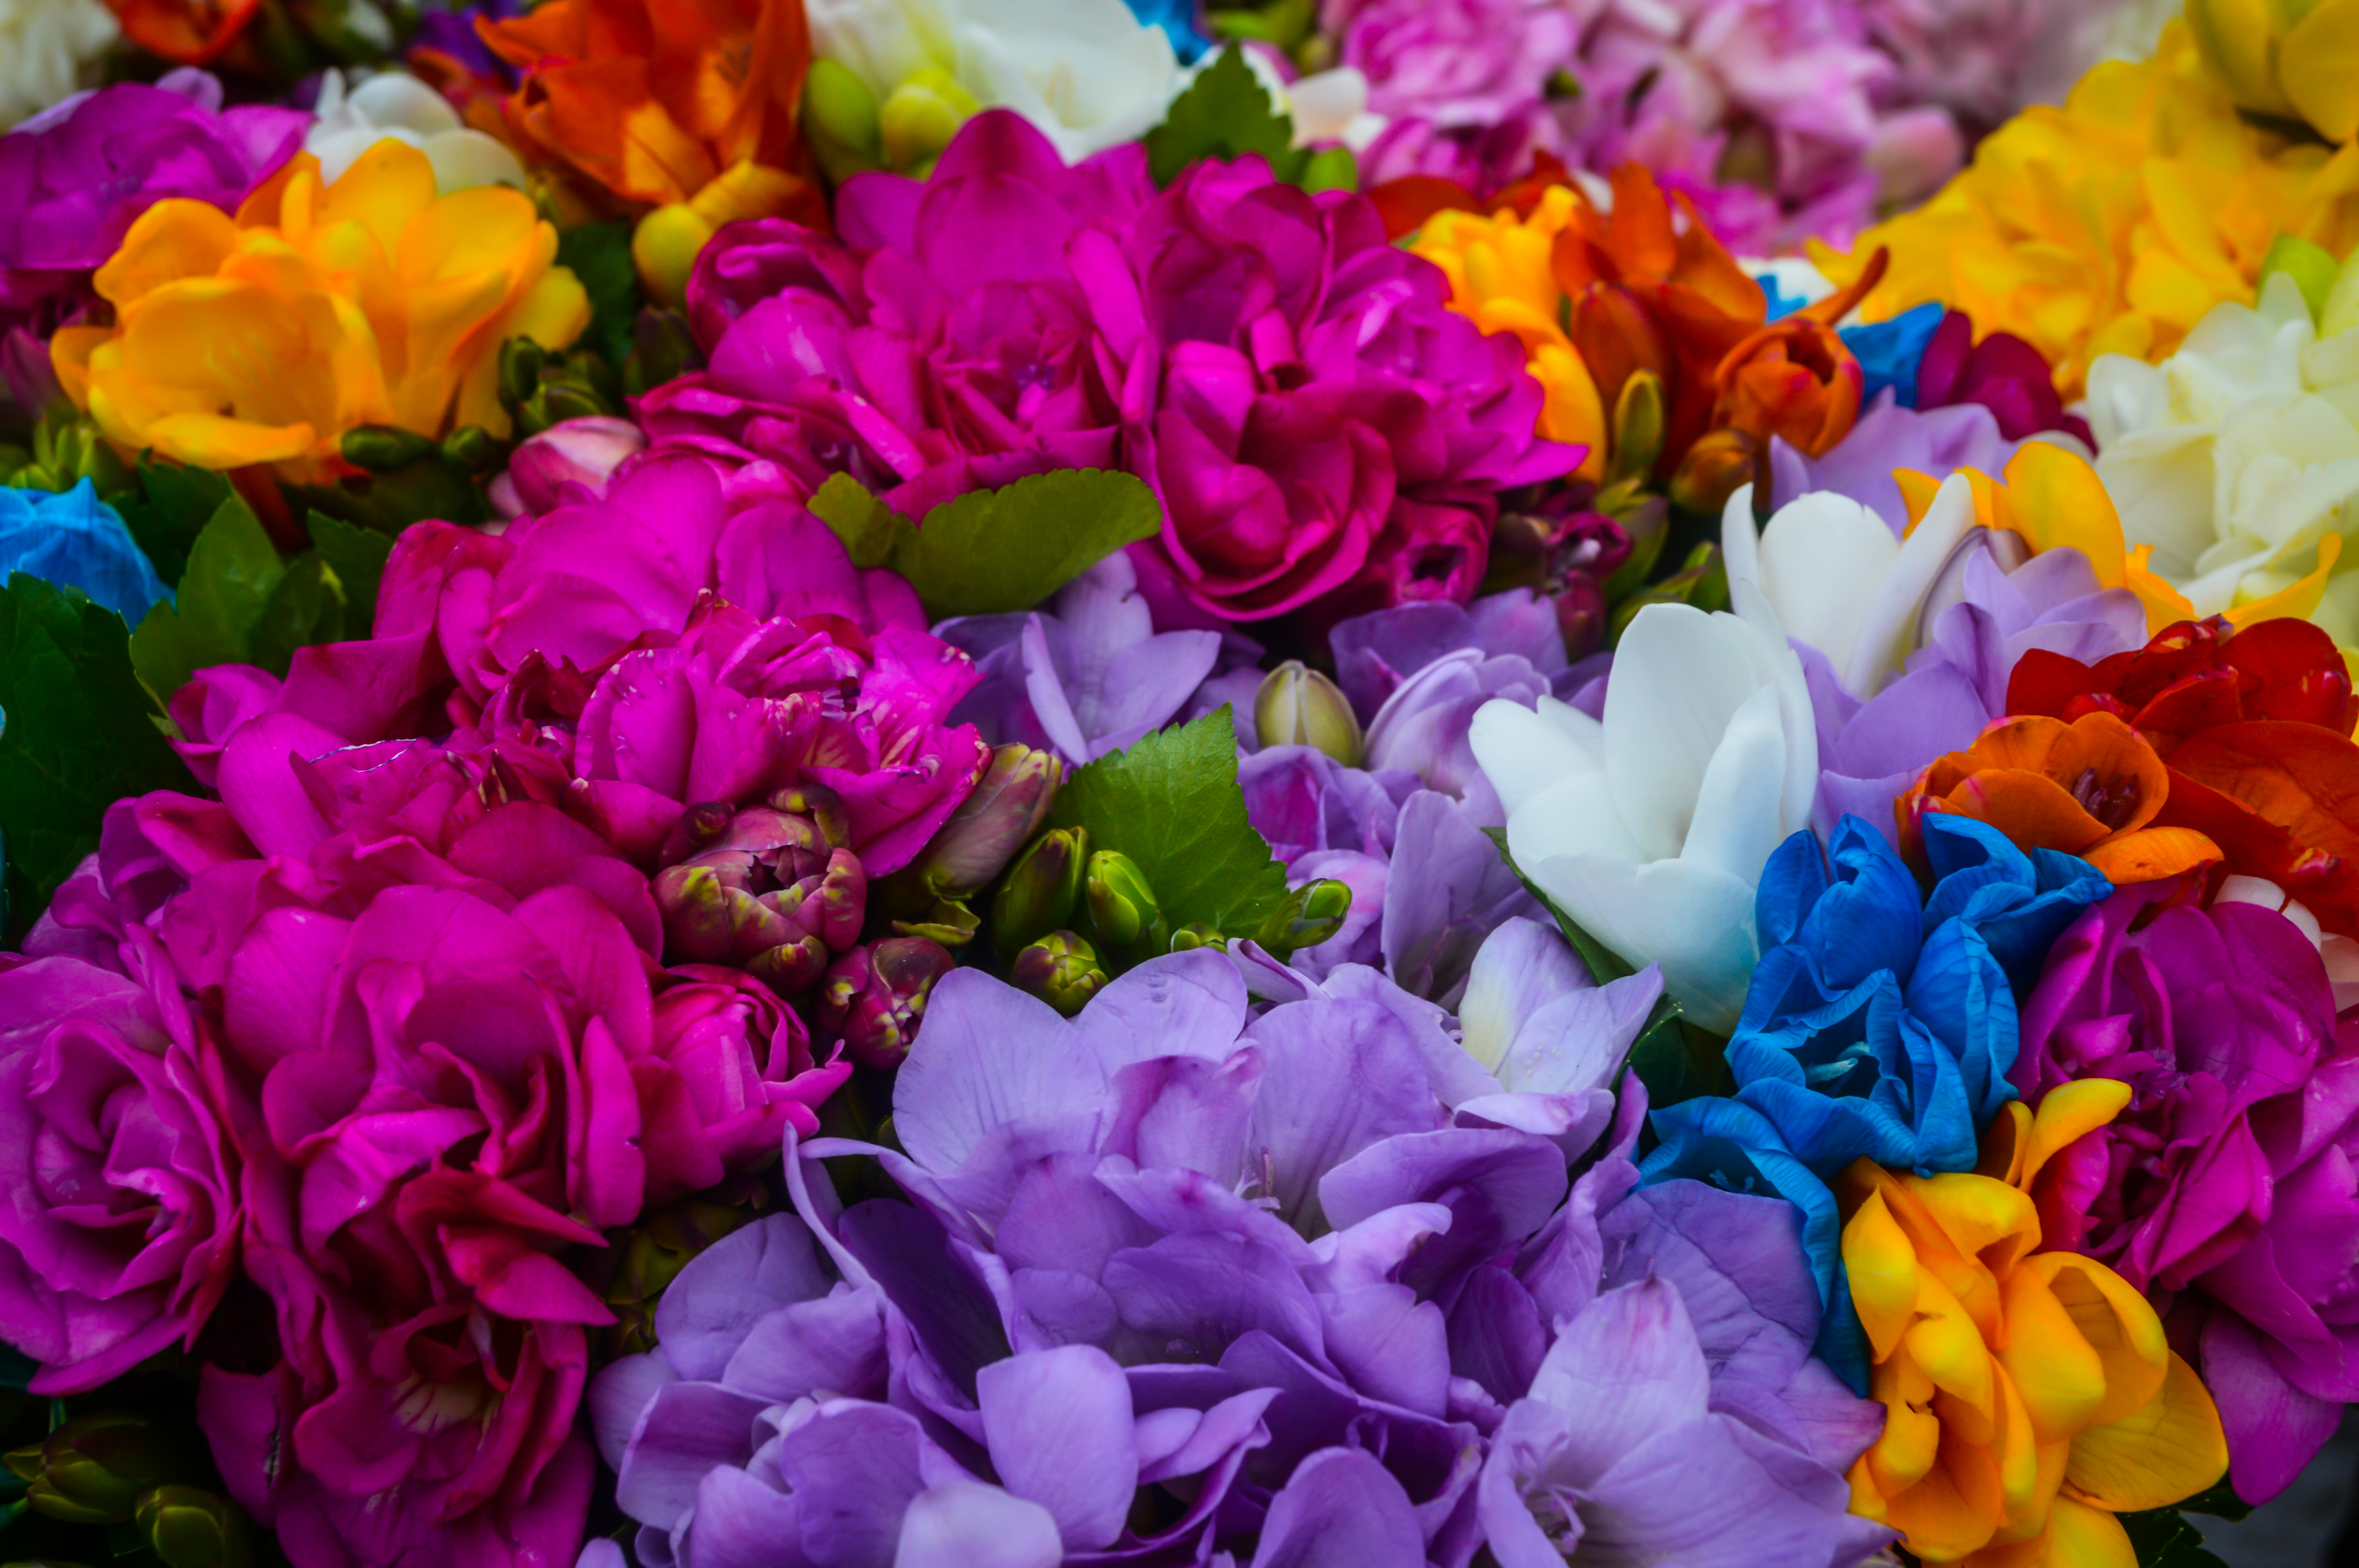
flower, background, beautiful, beauty, bloom, blossom, closeup, color, colorful, decoration, flora, floral, flowers, fresh, garden, green, market, natural, nature, pattern, pink, plant, red, season, shopping, spring, summer, various, white, yellow, flowering plant, petal, purple, cut flowers, bouquet, floral design, violet, artificial flower, floristry, flower arranging, magenta, annual plant, herbaceous plant, primula, violet family, wildflower, hydrangea, viola